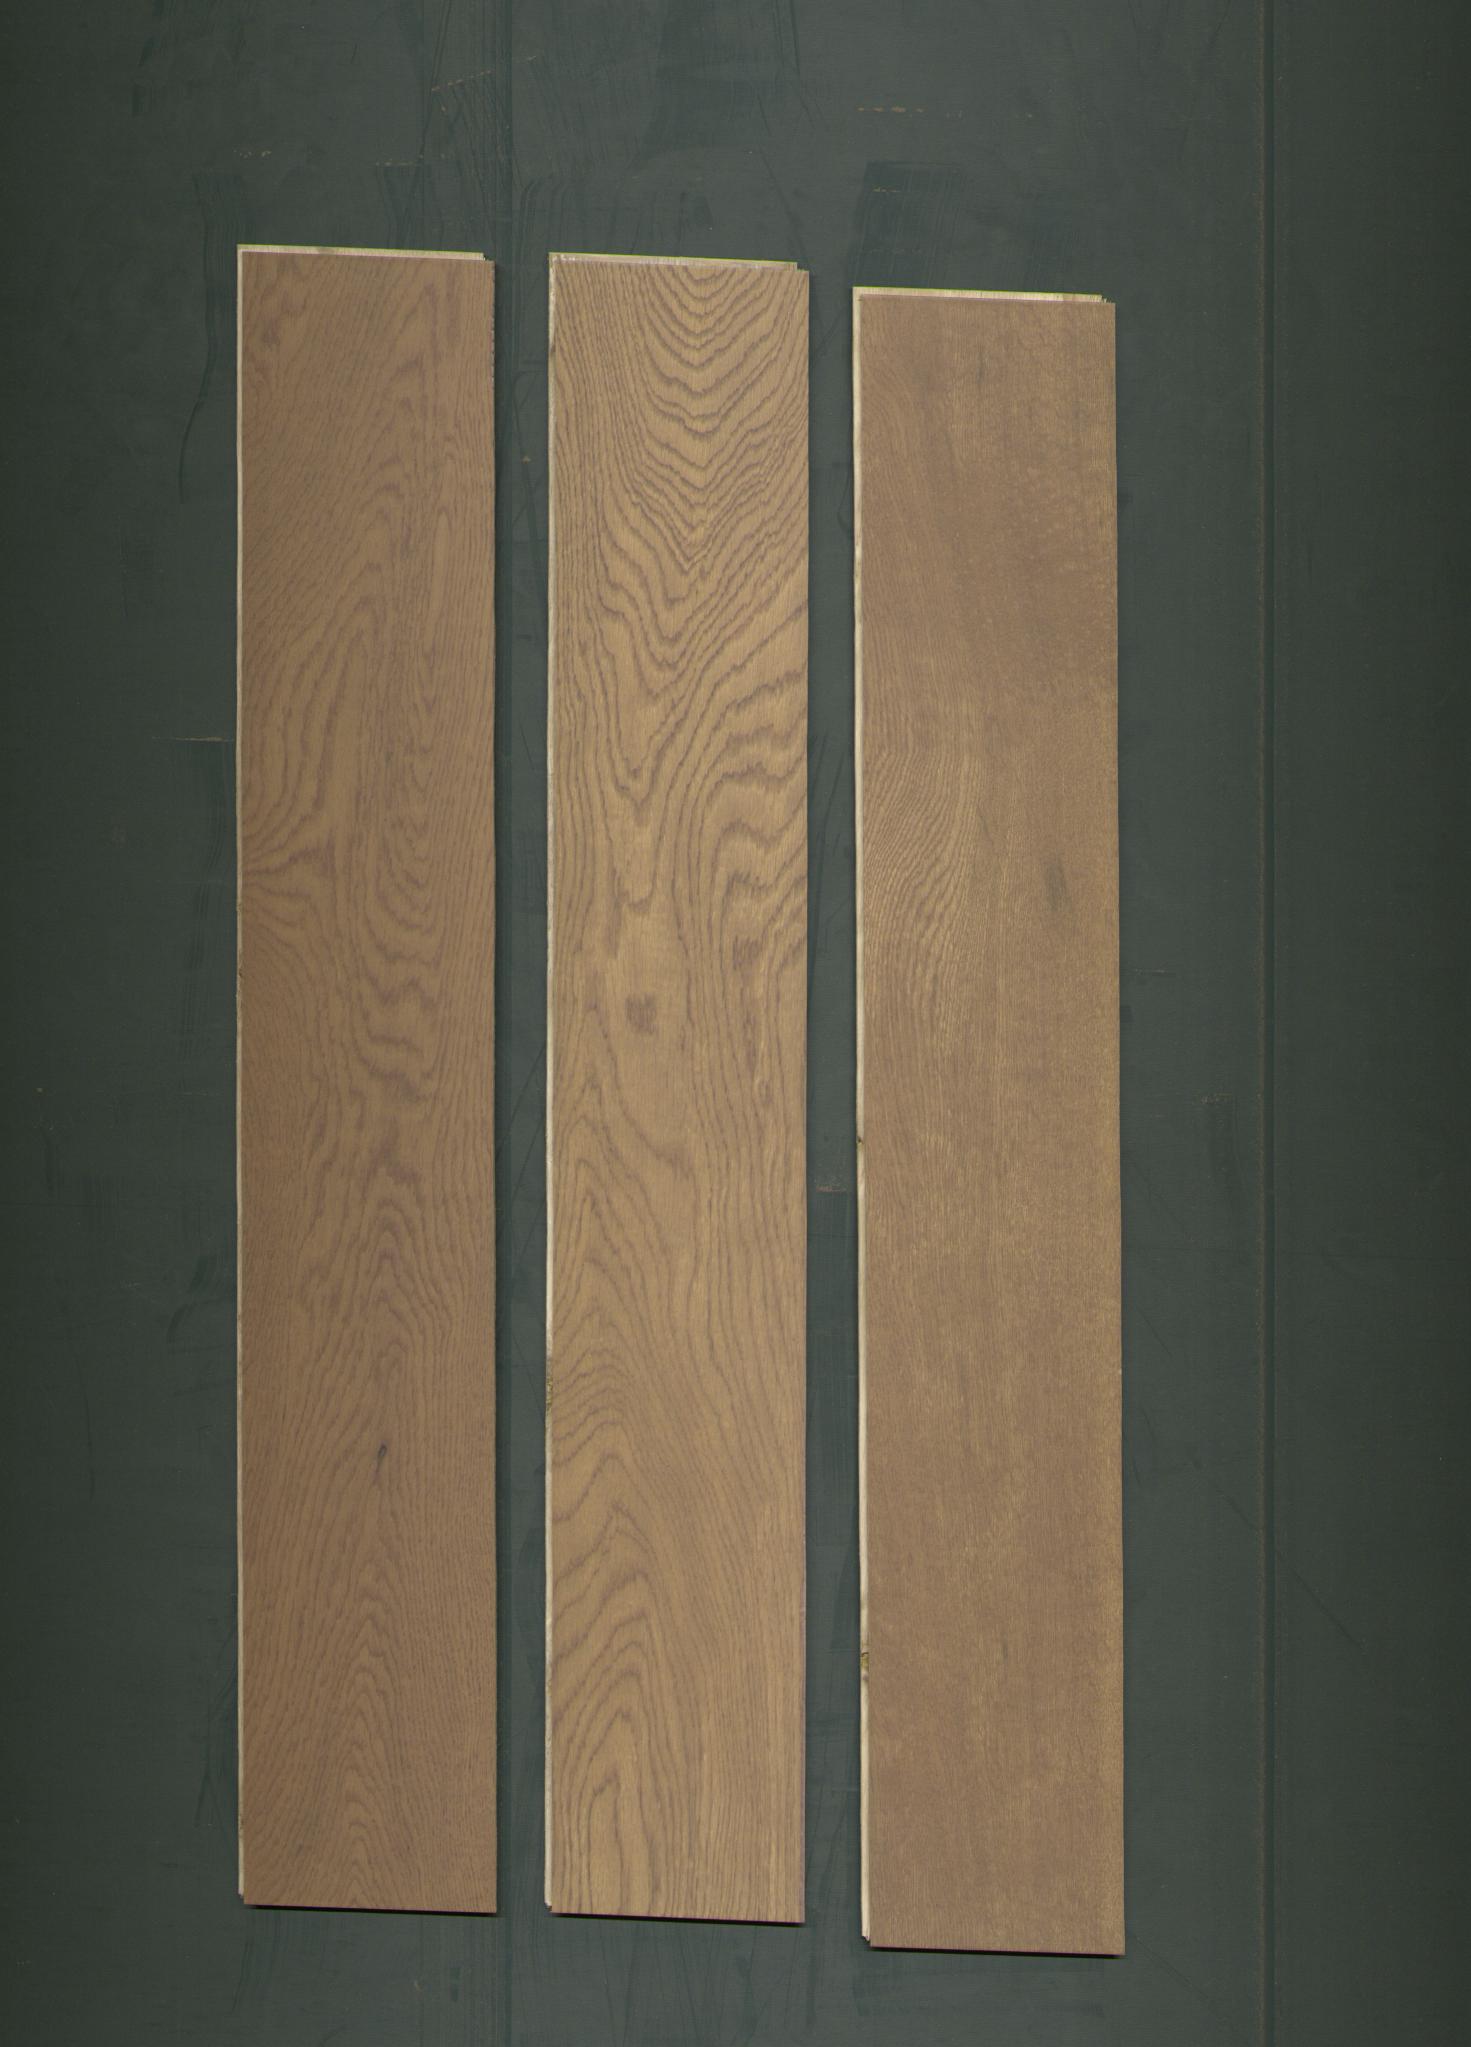
Label: mixers